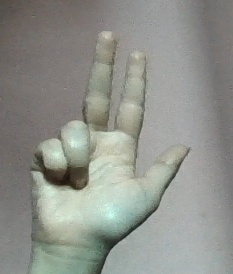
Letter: al